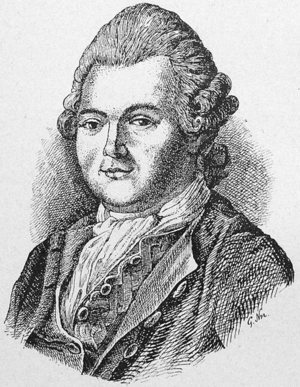
Philippe-Étienne La Fosse, né à Montataire en 1738 et mort à Paris ou Villeneuve-sur-Yonne en juin 1820, est un hippographe et vétérinaire français. Auteurs de nombreux ouvrages sur l'anatomie et la pathologie du cheval, il acquit une renommée internationale.